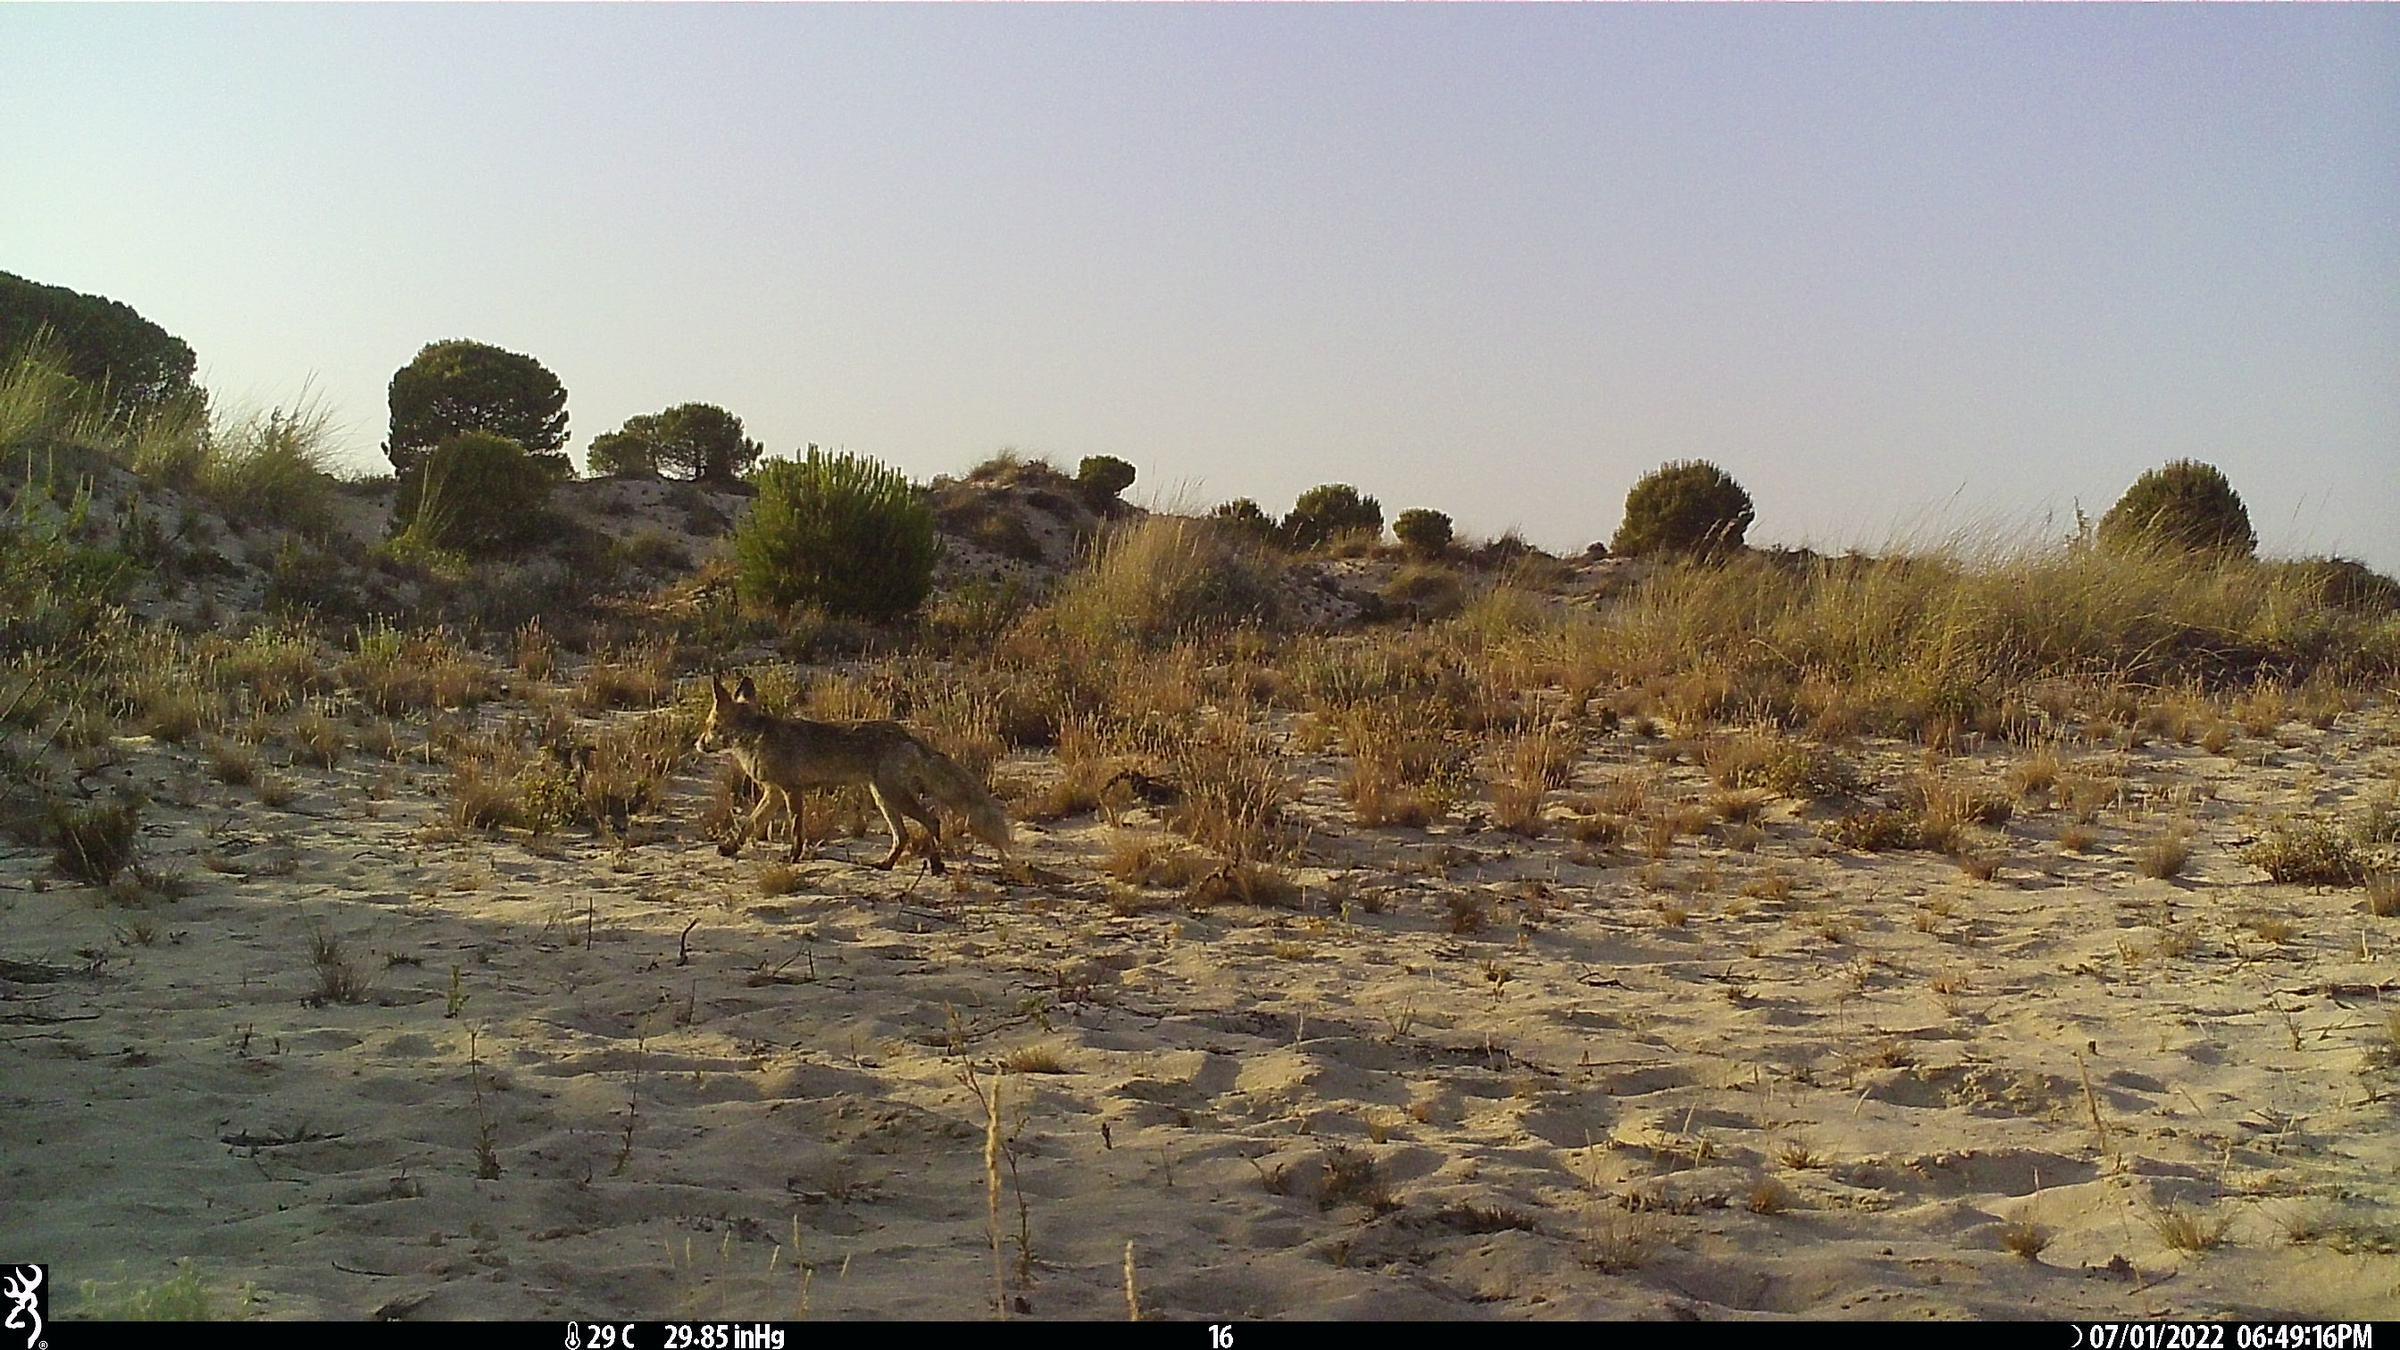
Species: Vulpes vulpes